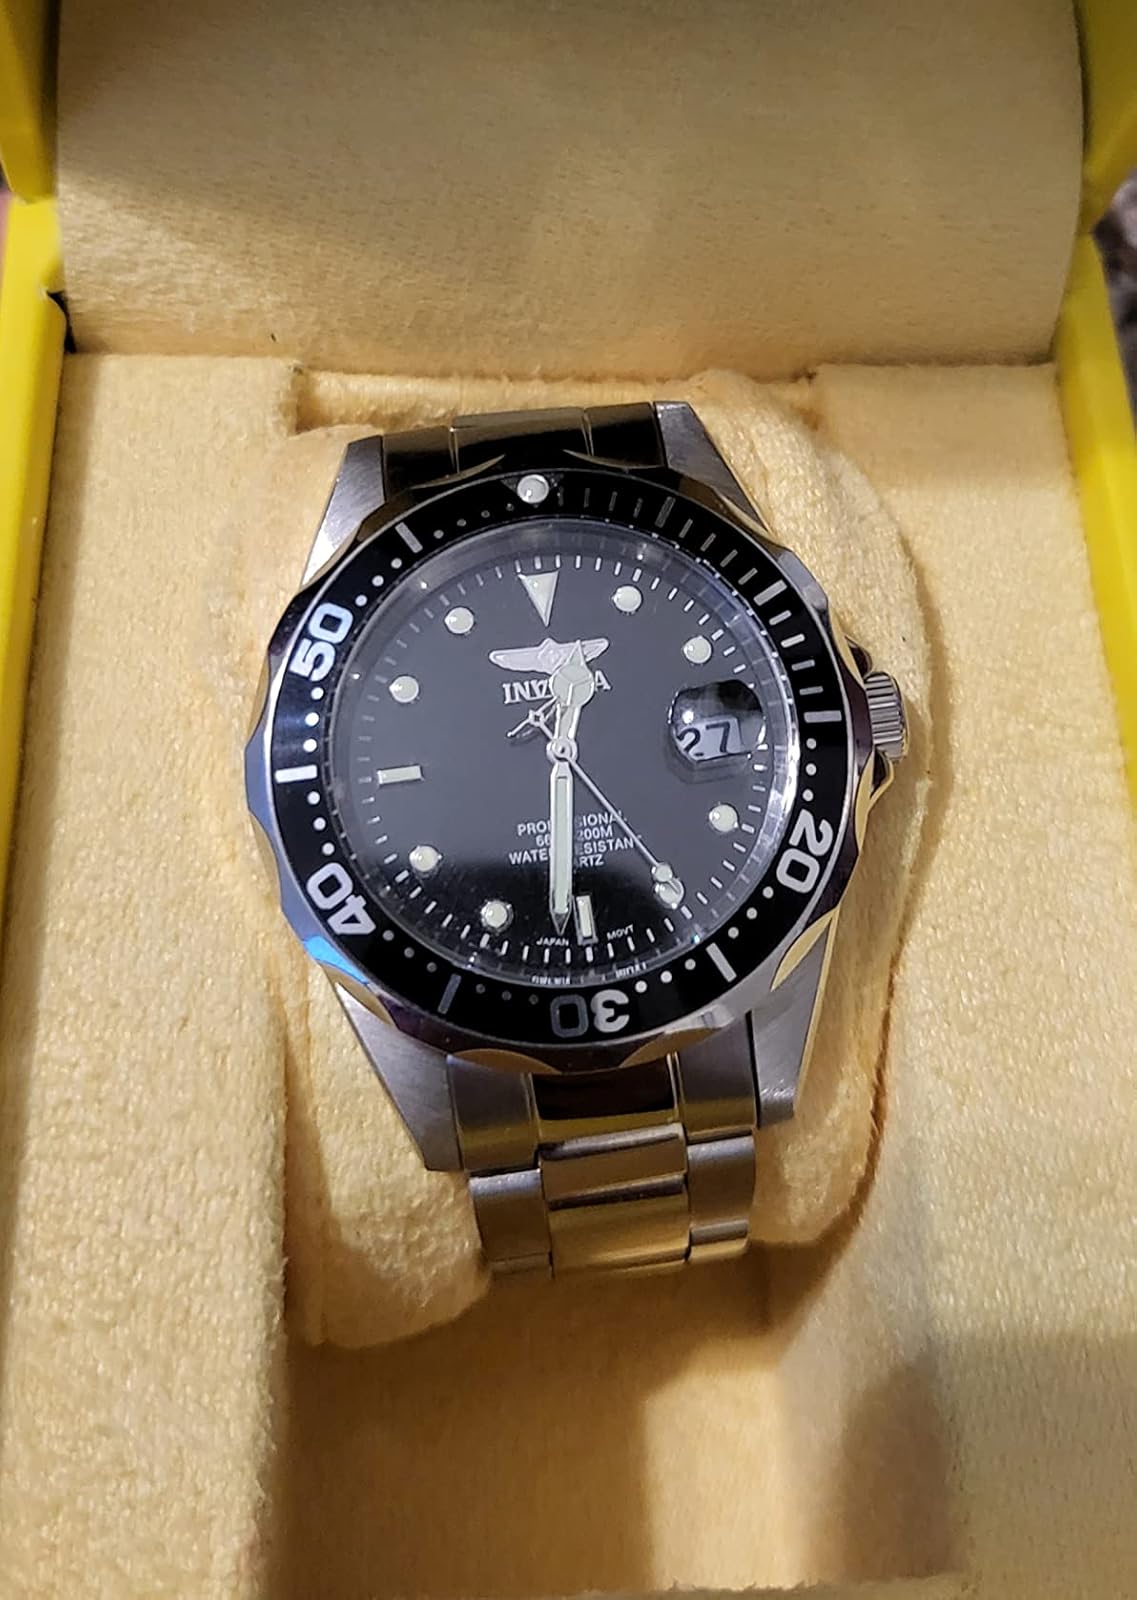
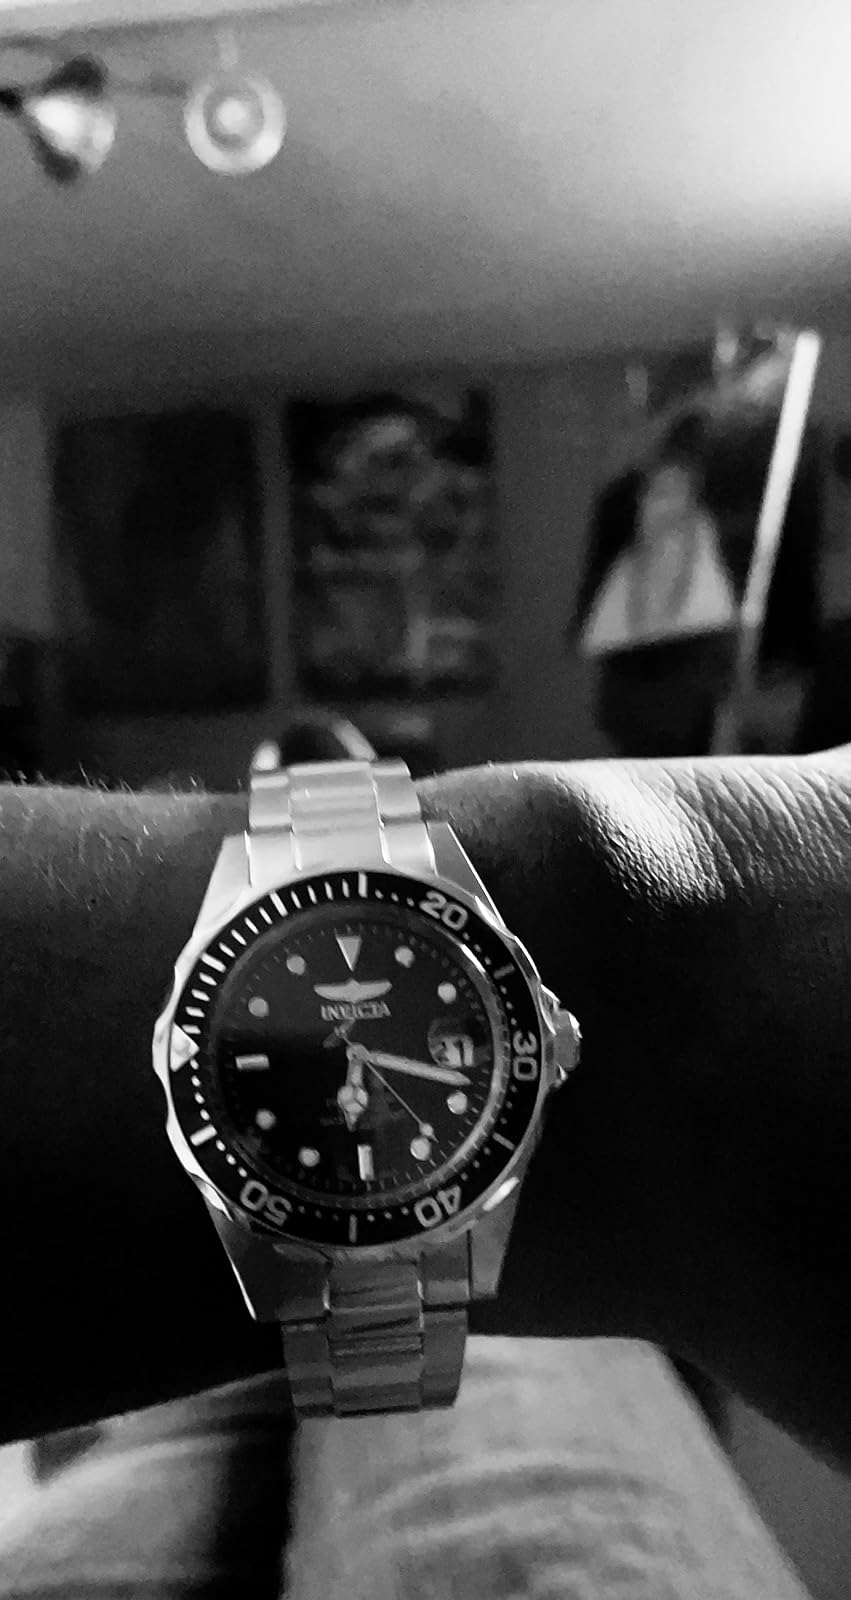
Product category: accessories_watch
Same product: yes